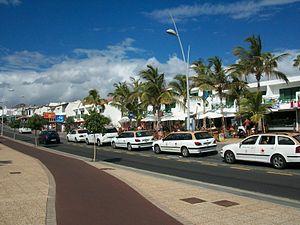
Puerto del Carmen
Puerto del Carmen est la principale station balnéaire de l'île de Lanzarote dans l'archipel des îles Canaries. Elle fait partie de la commune de Tías.